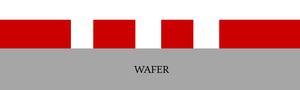
Troisième étape: développement du photorésist
La gravure est un procédé utilisée en micro-fabrication, qui consiste à retirer une ou plusieurs couches de matériaux à la surface d'un wafer. La gravure est une étape critique, extrêmement importante, lors de la fabrication d'éléments de micro-électronique, chaque wafer pouvant subir de nombreuses étapes de gravure.